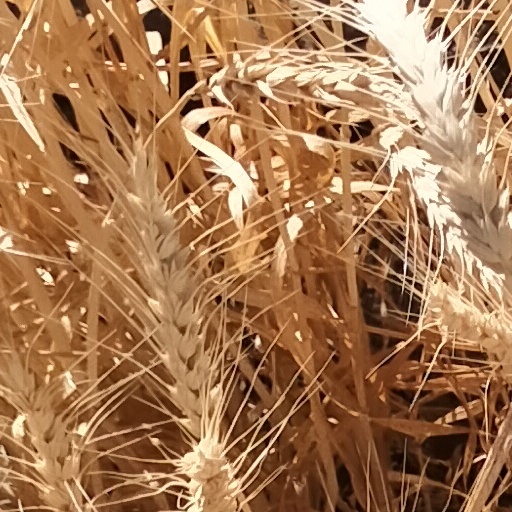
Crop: wheat